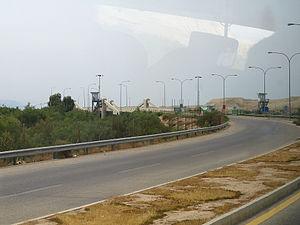
Le pont Allenby, connu également par les Arabes sous le nom de King Hussein Bridge est un pont qui permet de franchir le Jourdain séparant à cet endroit, la Cisjordanie et la Jordanie. Le fleuve constitue de facto la frontière israélo-jordanienne dont le pont Allenby est principal poste-frontière, situé à quelques de kilomètres à l'est de Jéricho.